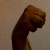
The image shows a hand gesture representing the letter 'M' in Indian Sign Language.